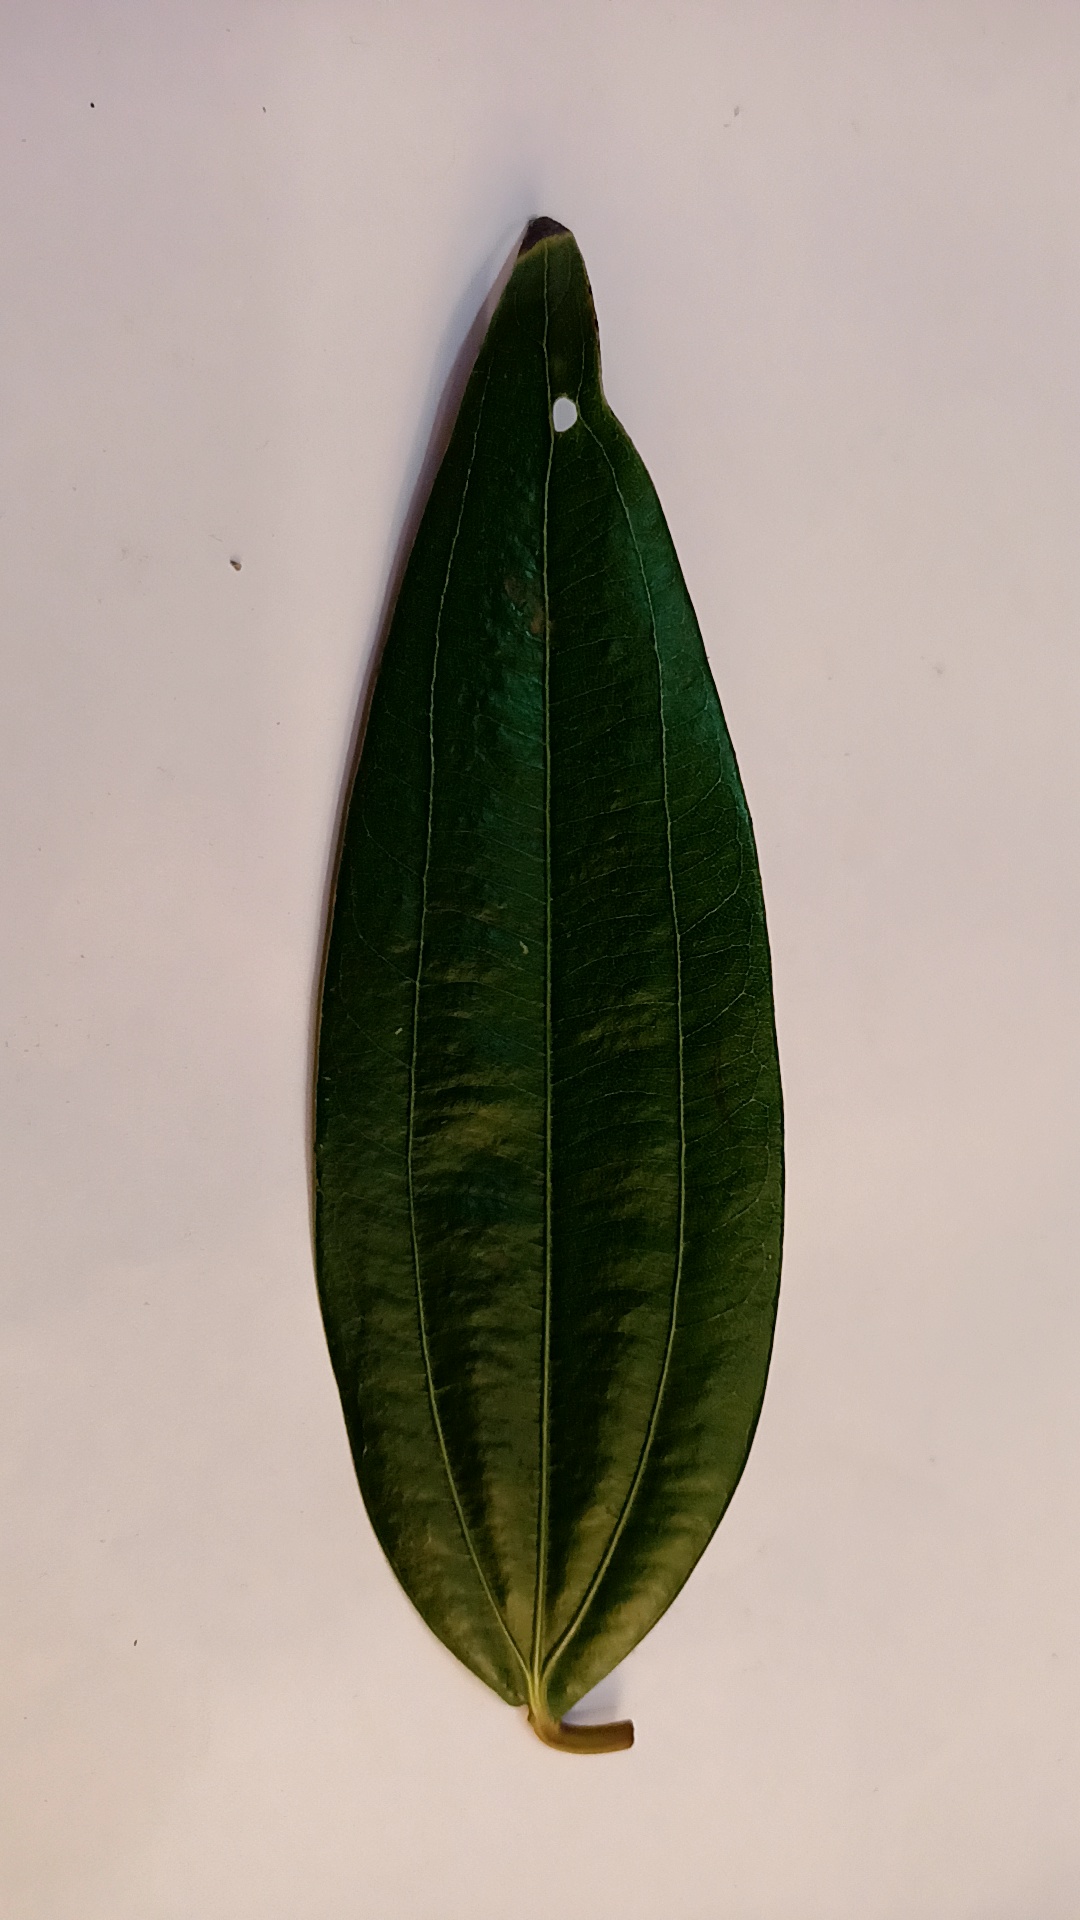
Label: Disease